Jeane Kirkpatrick

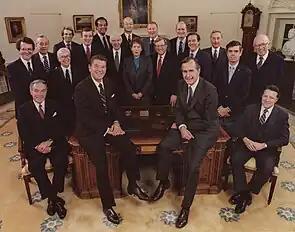
Jeane Kirkpatrick (center) with the other members of the Reagan Administration, 1981

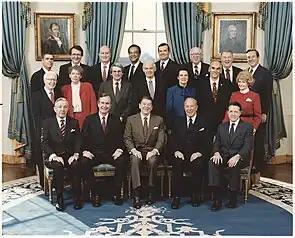
Kirkpatrick (left, in red) among the Reagan Cabinet, 1984

The piece came to the attention of Ronald Reagan through his National Security Adviser Richard V. Allen. Kirkpatrick then became a foreign policy adviser throughout Reagan's 1980 campaign and presidency and, after his election to the presidency, Ambassador to the United Nations, which she held for four years. "The Economist" writes that until then, "she had never spent time with a Republican before."